Neurotubule

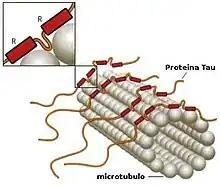
One most well-studied MAP is the Tau protein, due to its clinical significance in Alzheimer's disease.

Microtubule-associated proteins (MAPs) are proteins that interact with microtubules by binding to their tubulin subunits and regulating their stability. The MAPs make-up of neurotubules is notably different from microtubules of non-neuronal cells. For example, type II MAPs are exclusively found in neurons and not in other cells. The most well-studied ones include MAP2, and tau.